Royal Mail

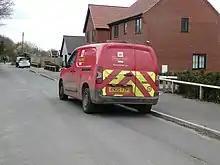
A Royal Mail Peugeot Partner van, seen in Wymondham in 2021

On 1 January 2006, the Royal Mail lost its 350-year monopoly, and the British postal market became fully open to competition. Competitors were allowed to collect and sort mail, and pass it to Royal Mail for delivery, a service known as downstream access. Royal Mail introduced Pricing in Proportion (PiP) for first and second class inland mail, whereby prices are affected by the size as well as weight of items. It also introduced an online postage service, allowing customers to pay for postage online.